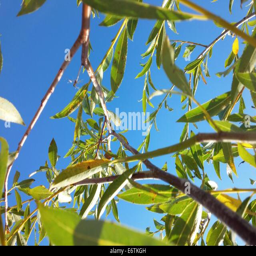
plants growing at the beach in summer